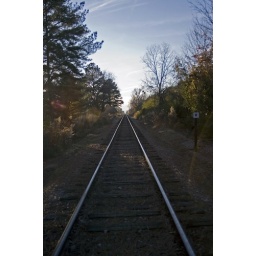
train tracks behind my parents house in NC